Violence against women

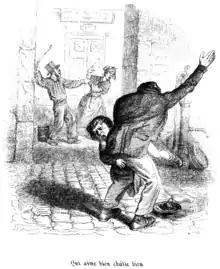
An illustration from JJ Grandville's "Cent Proverbes" (1845) captioned "Qui aime bien châtie bien" ("Who loves well, punishes well"). A man beating a woman is shown in the back.

Women are more likely to be victimized by someone that they are intimate with, commonly called "intimate partner violence" (IPV). IPV is often unreported to police and making it difficult to estimate the true magnitude of the problem. Though this violence is often considered only an issue within heterosexual relationships, it also occurs in lesbian relationships, daughter-mother relationships, roommate relationships and other domestic relationships involving women. Violence against women in lesbian relationships is about as common as violence against women in heterosexual relationships.